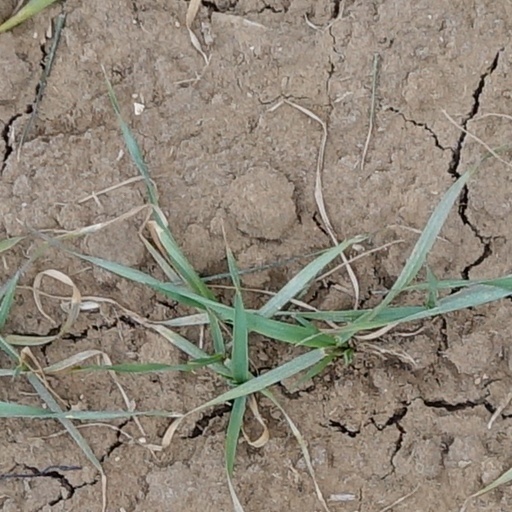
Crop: wheat